Jane Vigor

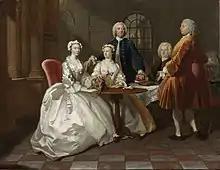
A portrait of the Vigor family by Joseph Highmore in 1744.

During her eleven years in St Petersburg, Jane wrote regularly to her friends and family in England. In 1775, a selection of her letters was published by James Dodsley of Pall Mall, London, under the title "Letters from a Lady, who resided some years in Russia, to her Friend in England. With historical notes". In "The Gentleman‘s Magazine", John Nichols states that "she was in a manner obliged to publish, to prevent a spurious and incorrect copy from being obtruded on the world".